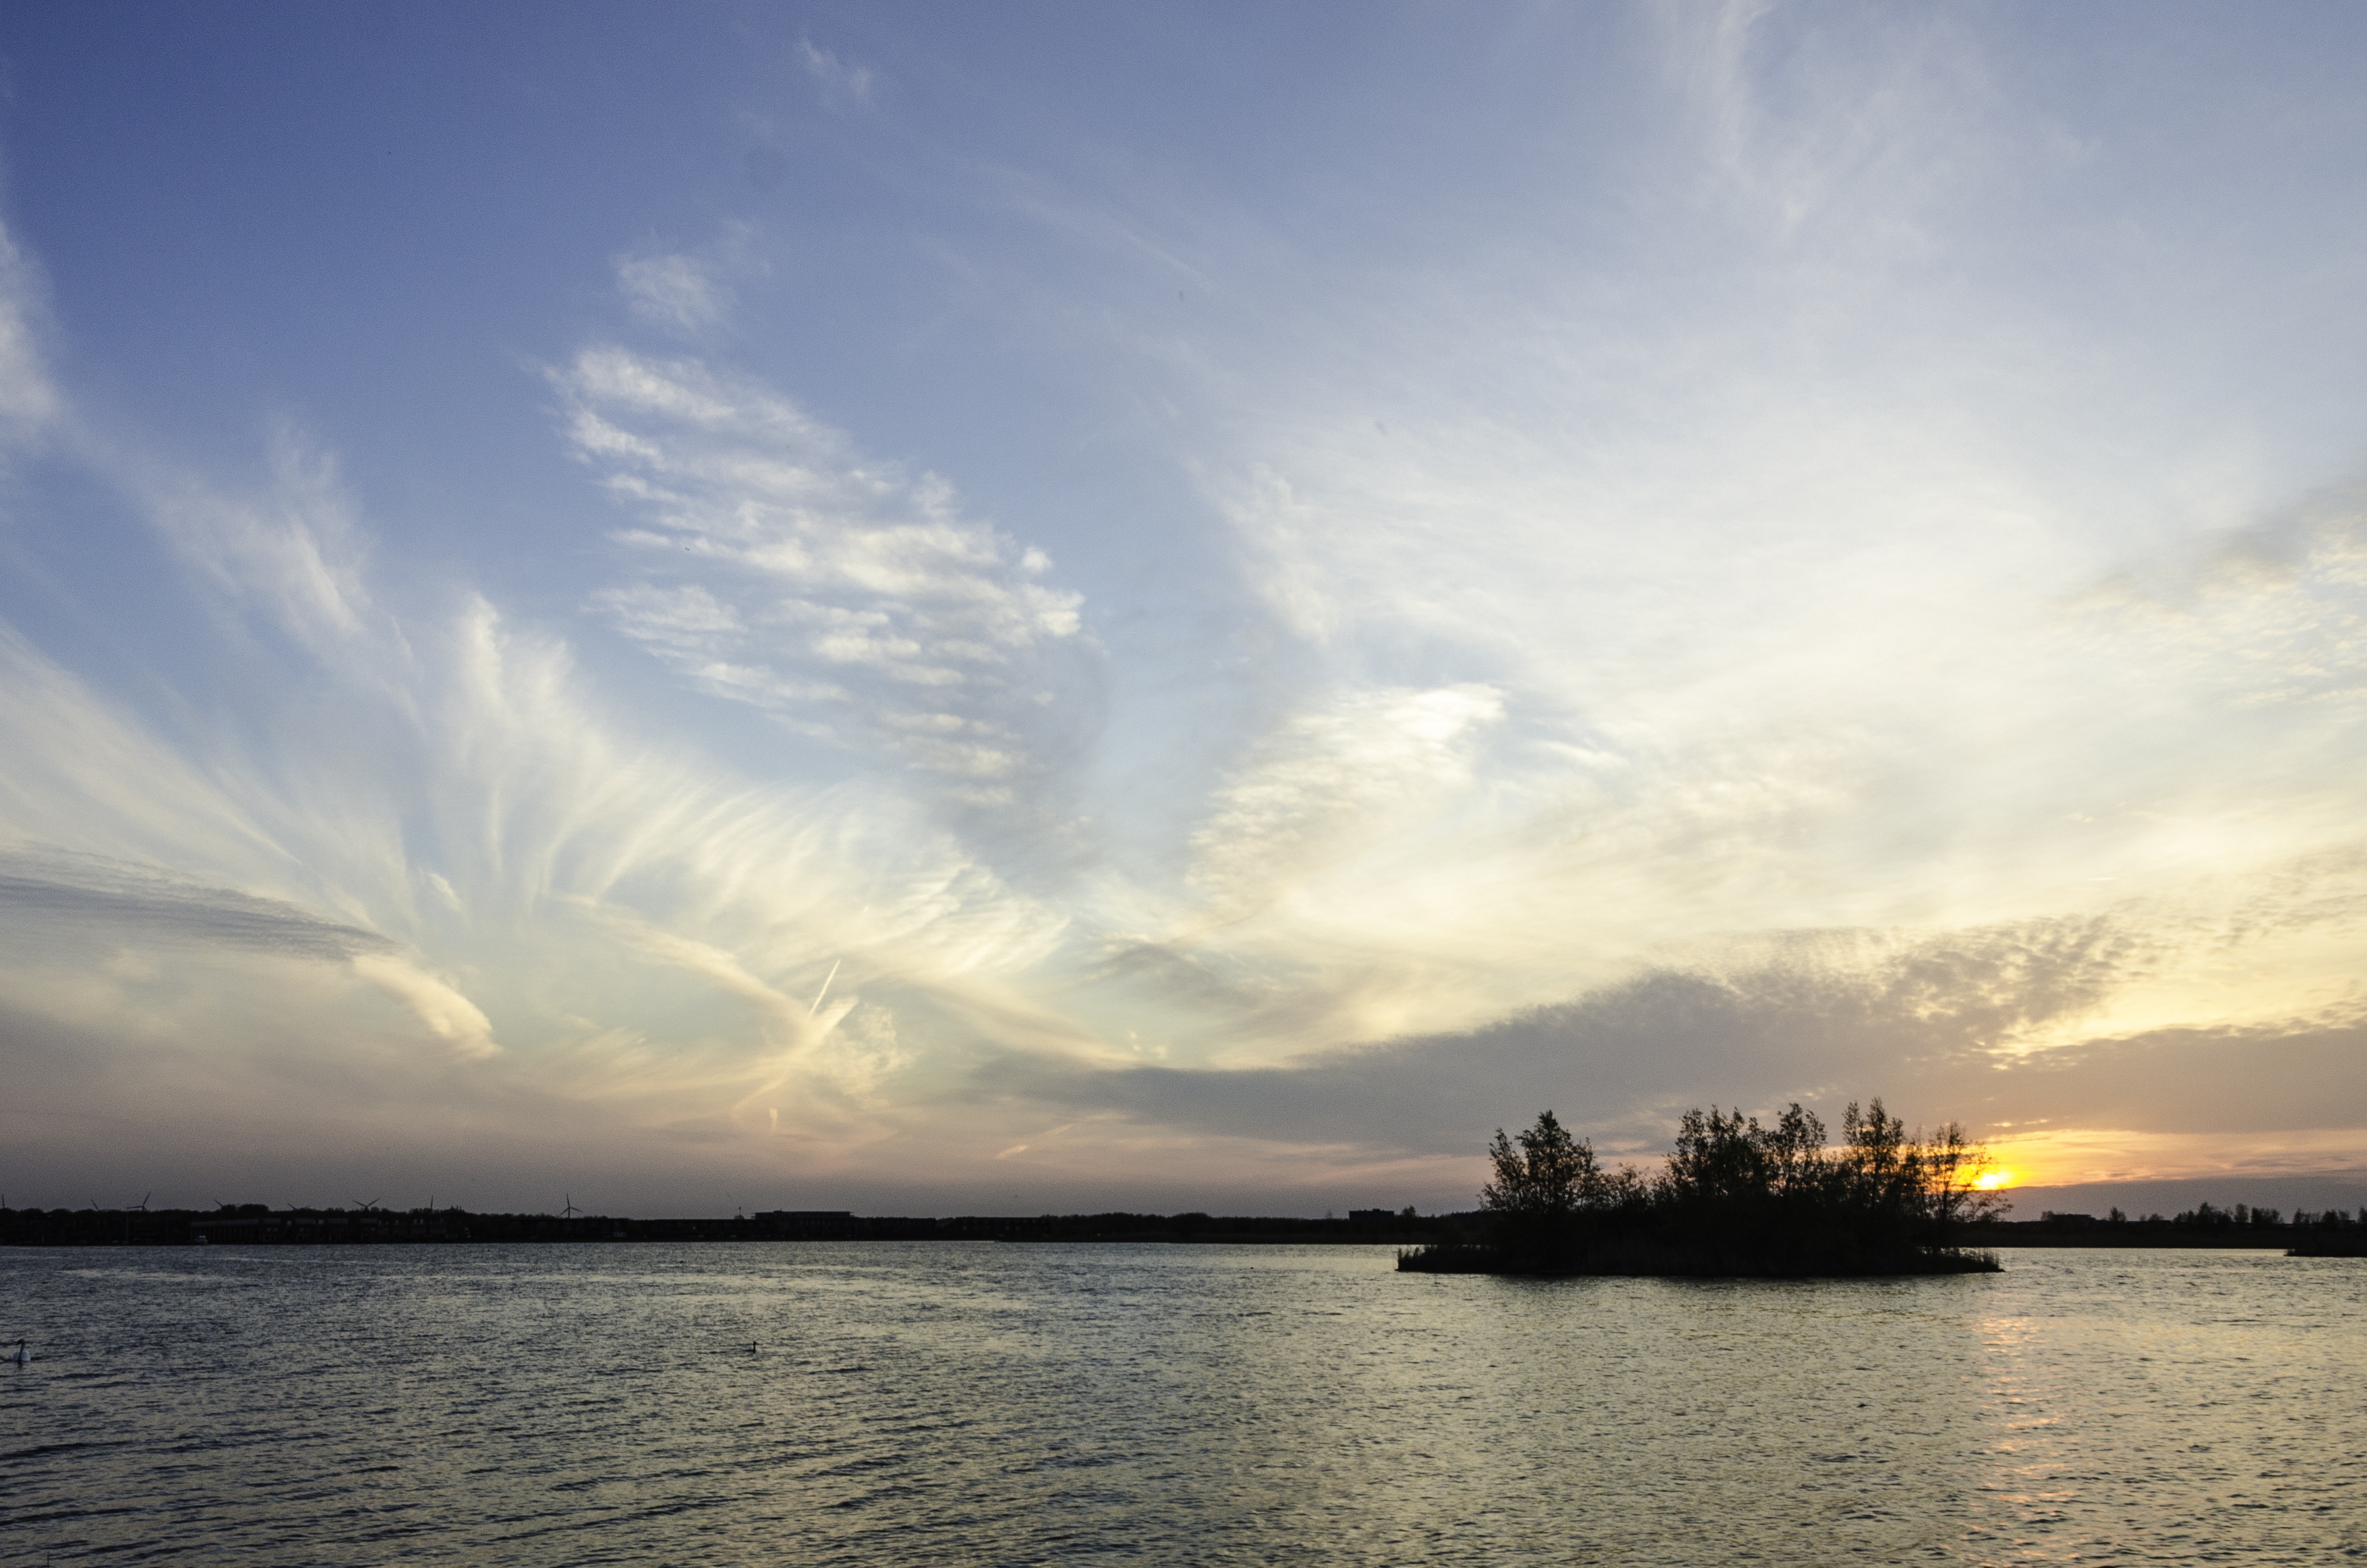
landscape, sea, coast, nature, ocean, horizon, light, cloud, sky, sun, sunrise, sunset, sunlight, morning, shore, lake, dawn, dusk, evening, reflection, vehicle, bay, clouds, afterglow, meteorological phenomenon